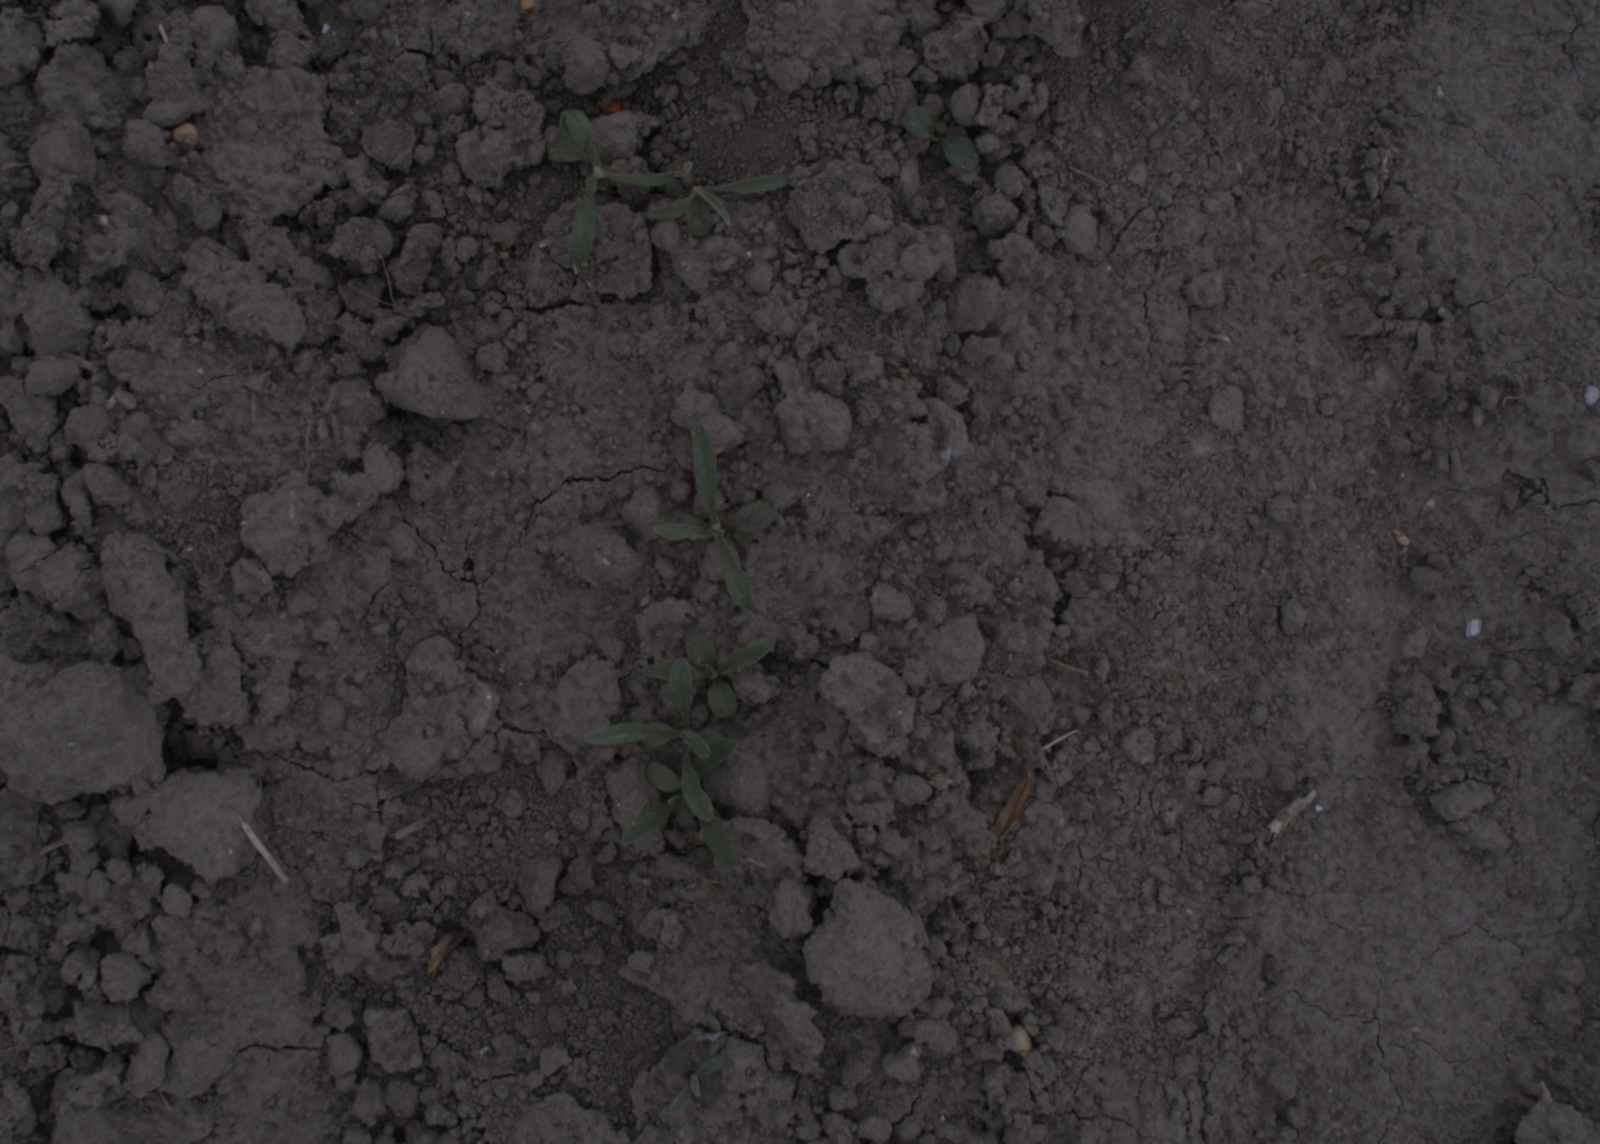
Capture date: 17.08.2020 10:37:00
Weather: cloudy
Wind: light
Seeding date: 21.07.2020
Plant canopy height (mm): 910